Matthew Gilmore

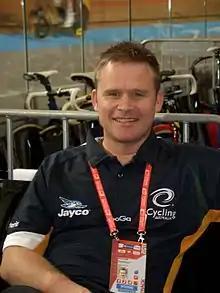
Gilmore in 2011

Matthew Gilmore (born 11 September 1972 in Ghent) is a Belgian-Australian retired track cyclist, who mostly competed and was most successful on track for Belgium. Although Gilmore was born in and represented Belgium, he is the son of Australian racing cyclist Graeme Gilmore and competed with an Australian licence earlier in his career, changing to Belgium on 15 June 1998. Gilmore is also the nephew of British racing cyclist Tom Simpson.